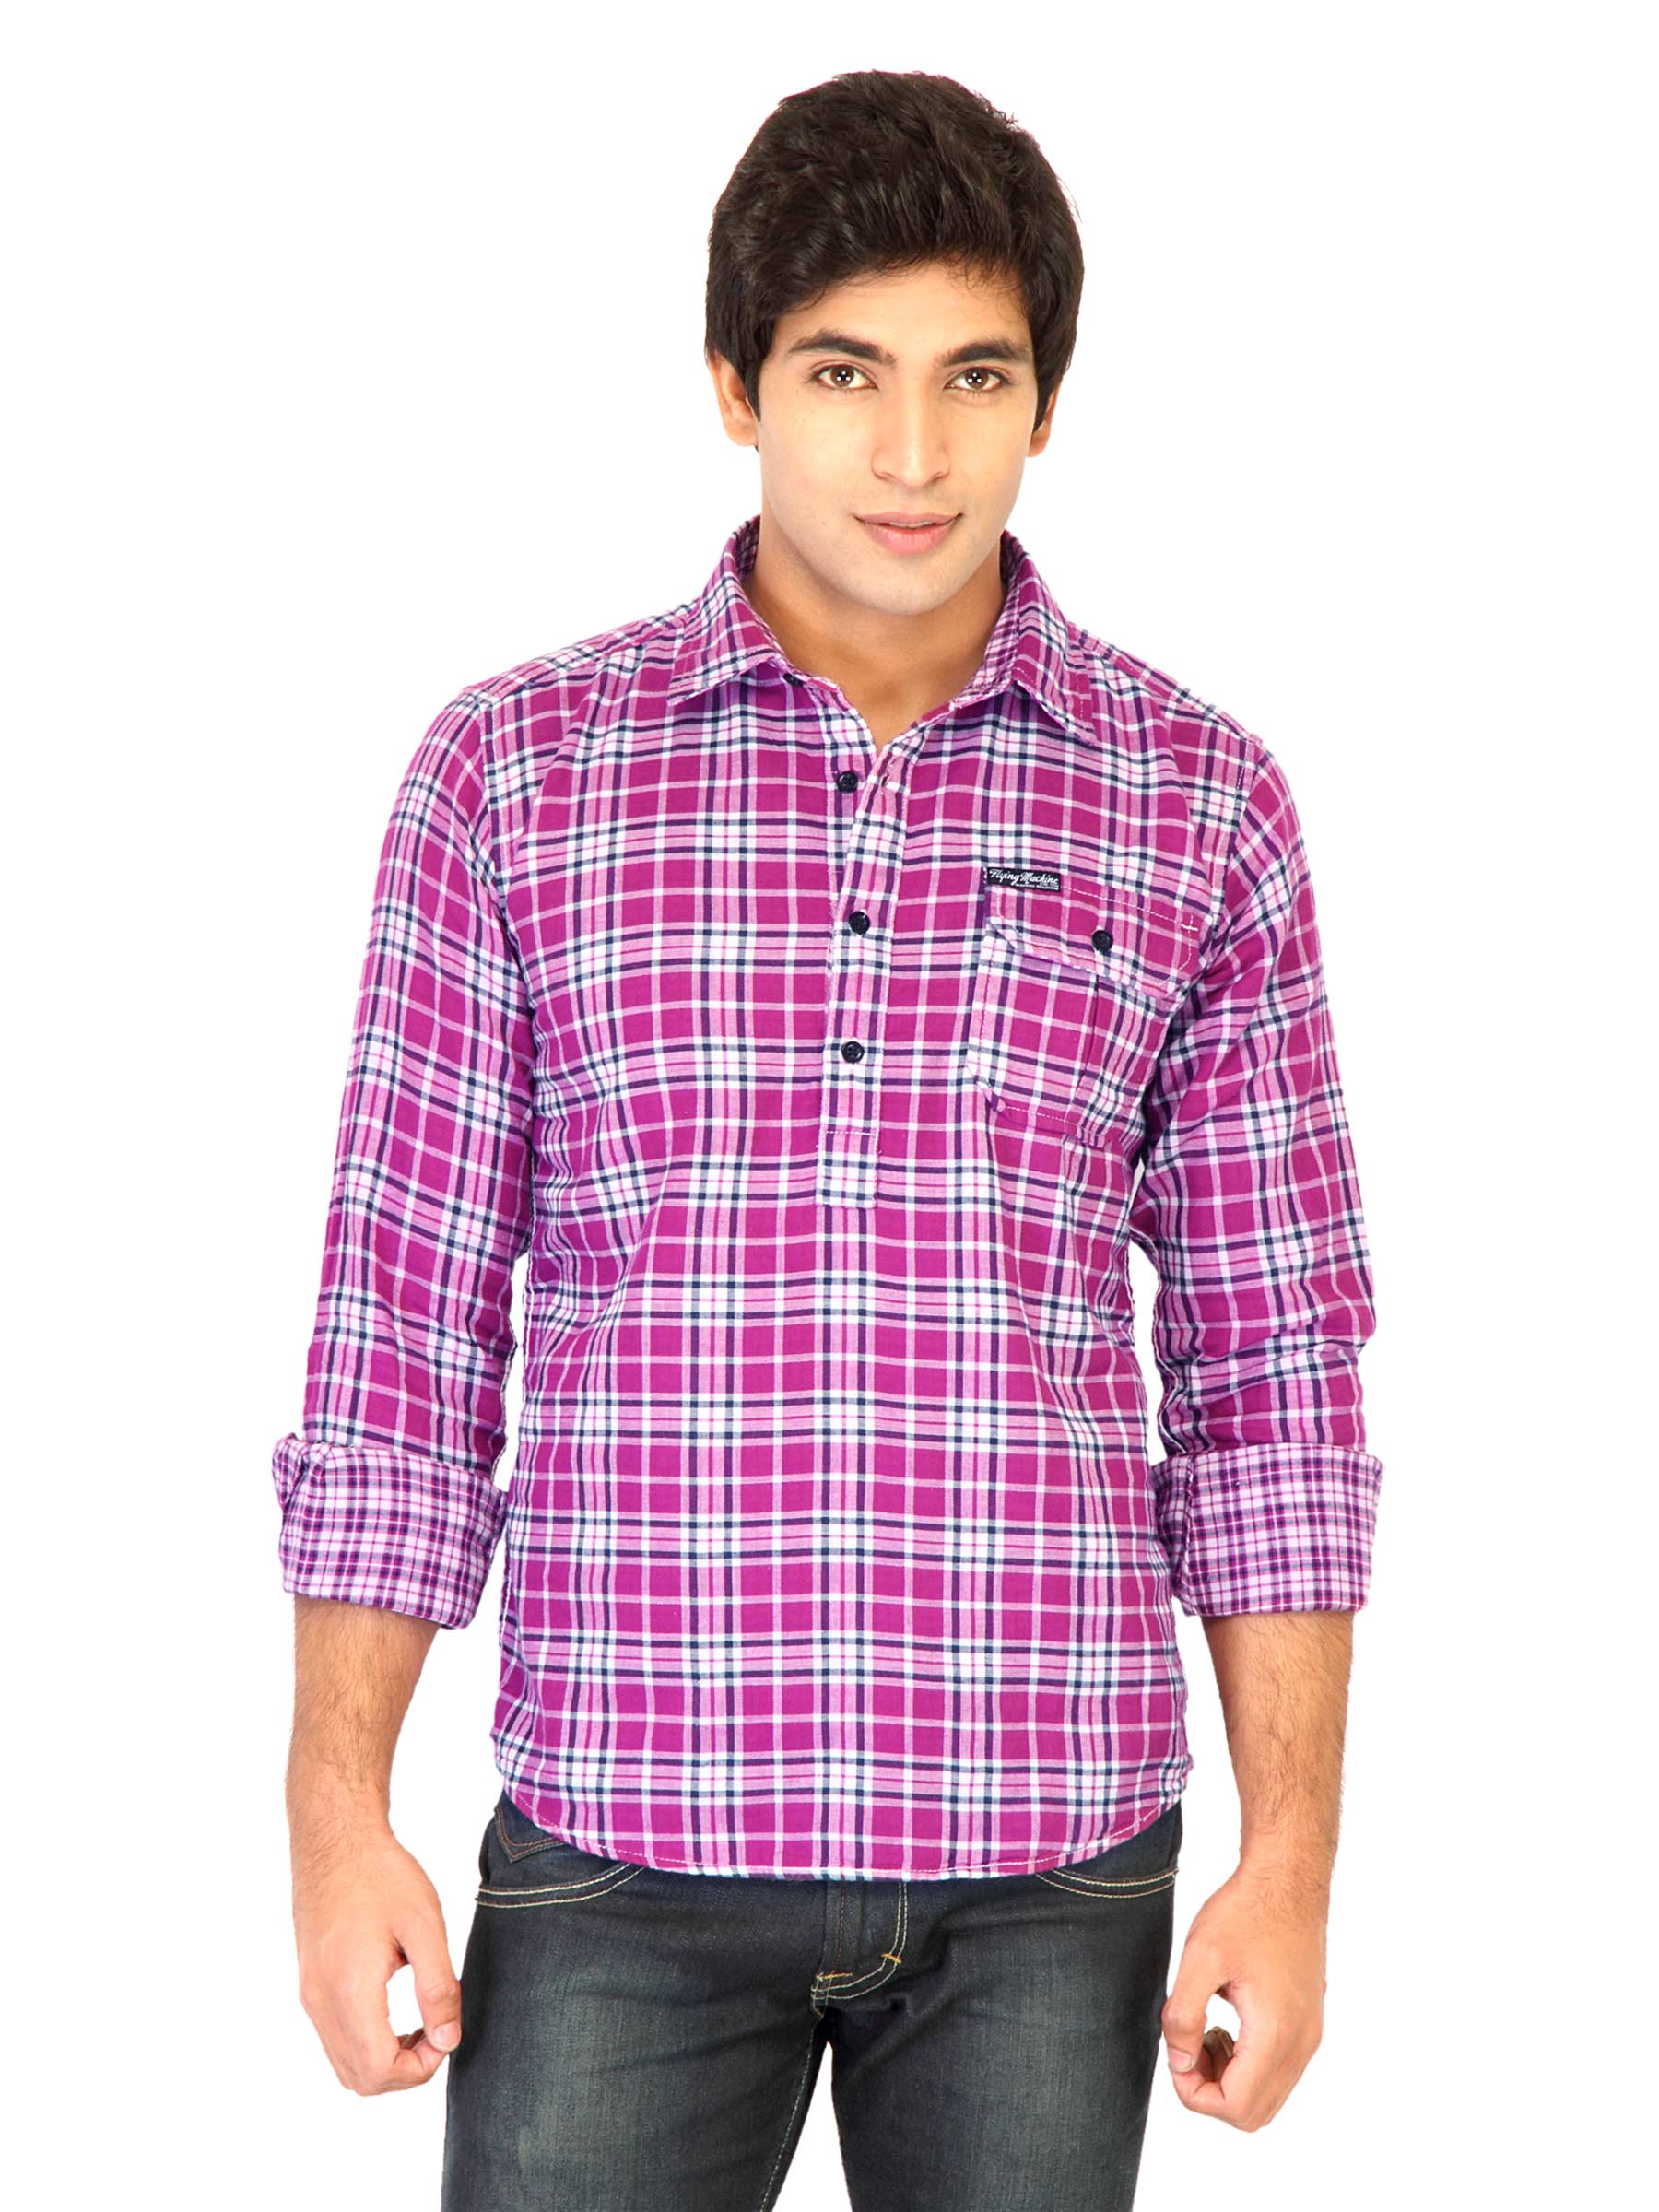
Flying Machine Men Check Pink Shirts
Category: Apparel / Topwear / Shirts
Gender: Men
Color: Pink
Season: Fall 2011
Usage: Casual